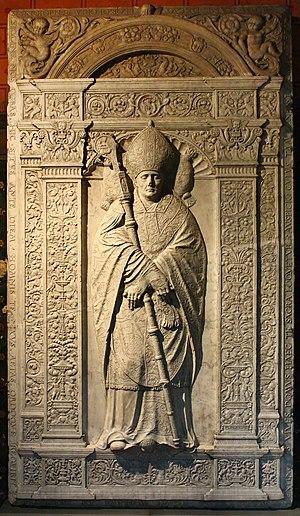
Moulage de la dalle funéraire de l'abbé Jean de Cromois réalisé pour l'Exposition universelle de 1905.